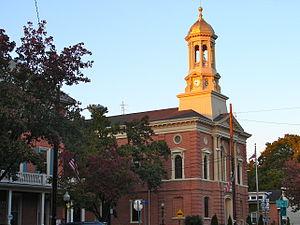
Le borough de New Bloomfield est le siège du comté de Perry, situé dans le Commonwealth de Pennsylvanie, aux États-Unis. Sa population s’élevait à 1 247 habitants lors du recensement de 2010, estimée à 1 248 habitants en 2016.